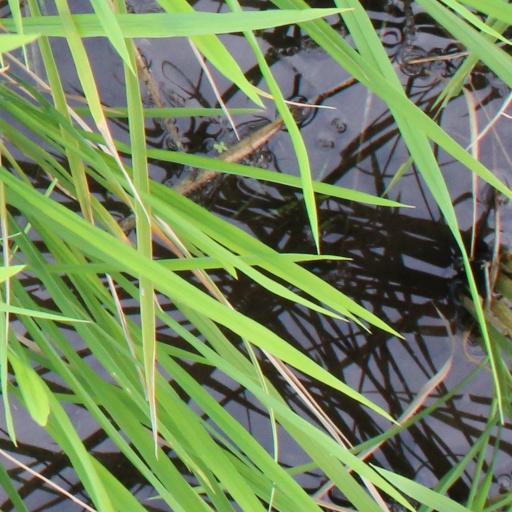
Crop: rice